Bel Air (Minnieville, Virginia)

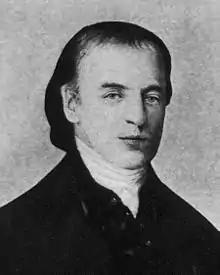
James Craik (1730–1814), a close friend and personal physician to George Washington, married Mariamne Ewell at Bel Air in 1760. He would later serve as the Surgeon of the Continental Army

Mariamne married James Craik at Bel Air on November 13, 1760. Craik would become the Continental Army's chief physician and surgeon, but he is best remembered for being the close friend and personal physician of George Washington. Craik was the first of three physicians called to Washington's deathbed.